Jorge Posada

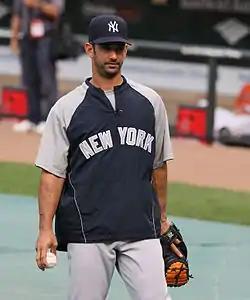
Posada with the New York Yankees in 2009

Jorge Rafael Posada Villeta (born August 17, 1970) is a Puerto Rican former professional baseball catcher who played 17 seasons in Major League Baseball (MLB) for the New York Yankees. Posada recorded a .273 batting average, 275 home runs, and 1,065 runs batted in (RBIs) during his career. A switch hitter, Posada was a five-time All-Star, won five Silver Slugger Awards, and was on the roster for four World Series championship teams.